Corn crake

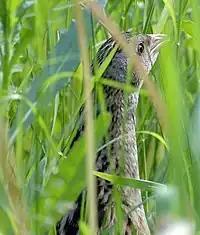
Adult corn crake camouflaged in a field (Russia, 2006)

The corn crake is a difficult bird to see in its breeding sites, usually being hidden by vegetation, but will sometimes emerge into the open. Occasionally, individuals may become very trusting; for five consecutive summers, an individual crake on the Scottish island of Tiree entered a kitchen to feed on scraps, and, in 1999, a wintering Barra bird would come for poultry feed once the chickens had finished. In Africa, it is more secretive than the African crake, and, unlike its relative, it is rarely seen in the open, although it occasionally feeds on tracks or road sides. The corn crake is most active early and late in the day, after heavy rain and during light rain. Its typical flight is weak and fluttering, although less so than that of the African crake. For longer flights, such as migration, it has a steadier, stronger action with legs drawn up. It walks with a high-stepping action, and can run swiftly through grass with its body held horizontal and laterally flattened. It will swim if essential. When flushed by a dog, it will fly less than , frequently landing behind a bush or thicket, and then crouch on landing. If disturbed in the open, this crake will often run in a crouch for a short distance, with its neck stretched forward, then stand upright to watch the intruder. When captured it may feign death, recovering at once if it sees a way out.